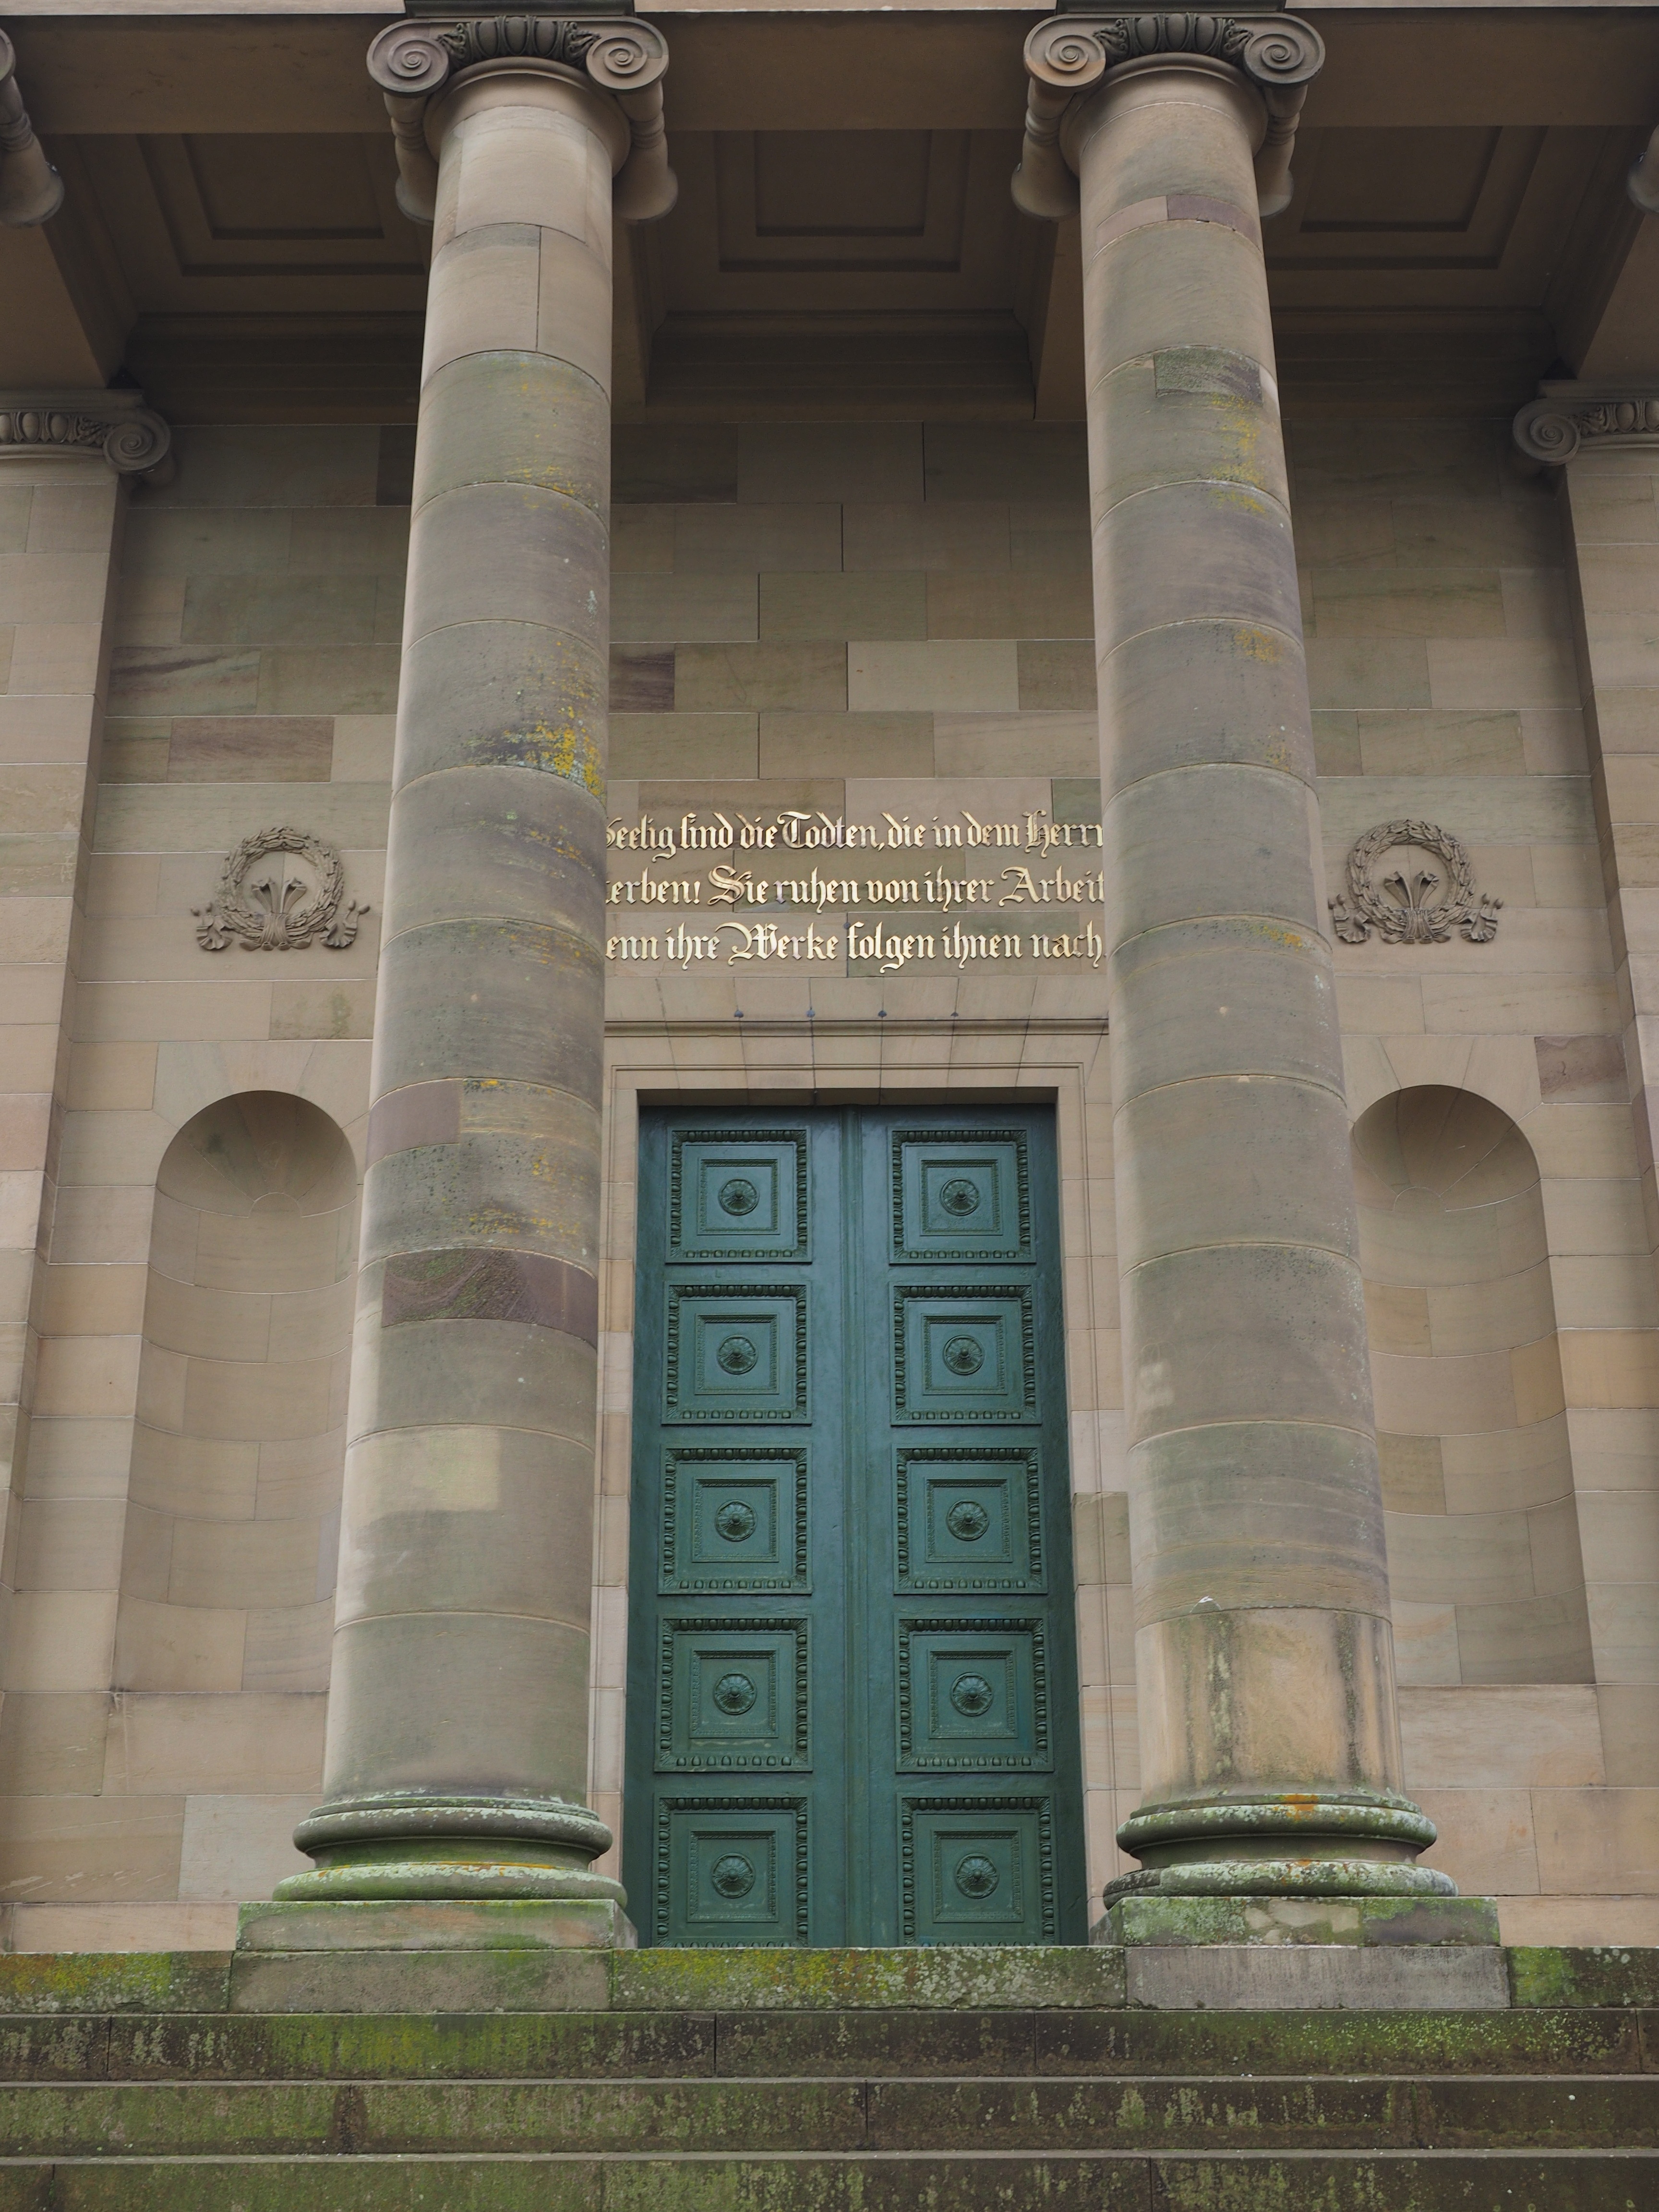
architecture, structure, monument, statue, arch, column, landmark, facade, chapel, places of interest, grave, memorial, art, temple, inscription, tourist attraction, input, stuttgart, mausoleum, columnar, w rttemberg, rotenberg, grave chapel on the spice, ancient history, funeral chapel